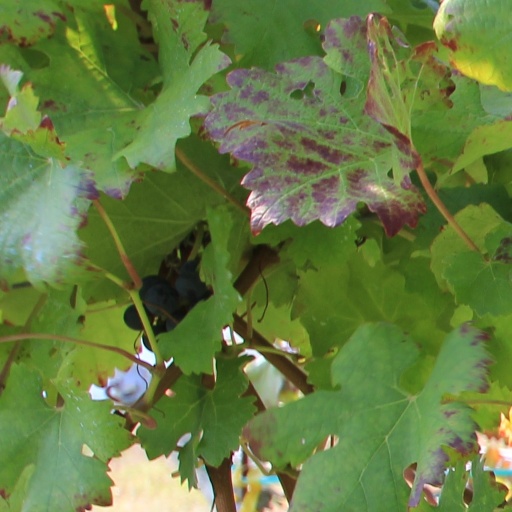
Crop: grape